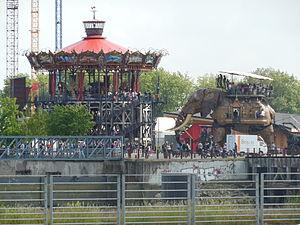
Carrousel des Mondes marins et Grand éléphant de Nantes
Les Machines de l’île sont un espace d'exposition et d'animation situé à Nantes, en France. Créé par François Delarozière et Pierre Orefice, il se trouve sur l'Île de Nantes, dans le parc des Chantiers, à l'emplacement d'anciens chantiers navals désaffectés.